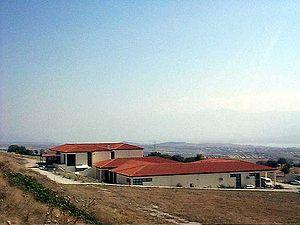
Aiani ou Kalliani est un village, appartenant depuis la réforme administrative de 2011 au dème de Kozani, en Grèce. Elle se trouve à 20 km au sud de la ville de Kozani. La population est de 2 006 habitants pour le village selon le recensement de 2011, et de 3 429 habitants pour le district municipal, qui comprend les villages environnants.